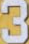
Number: 3